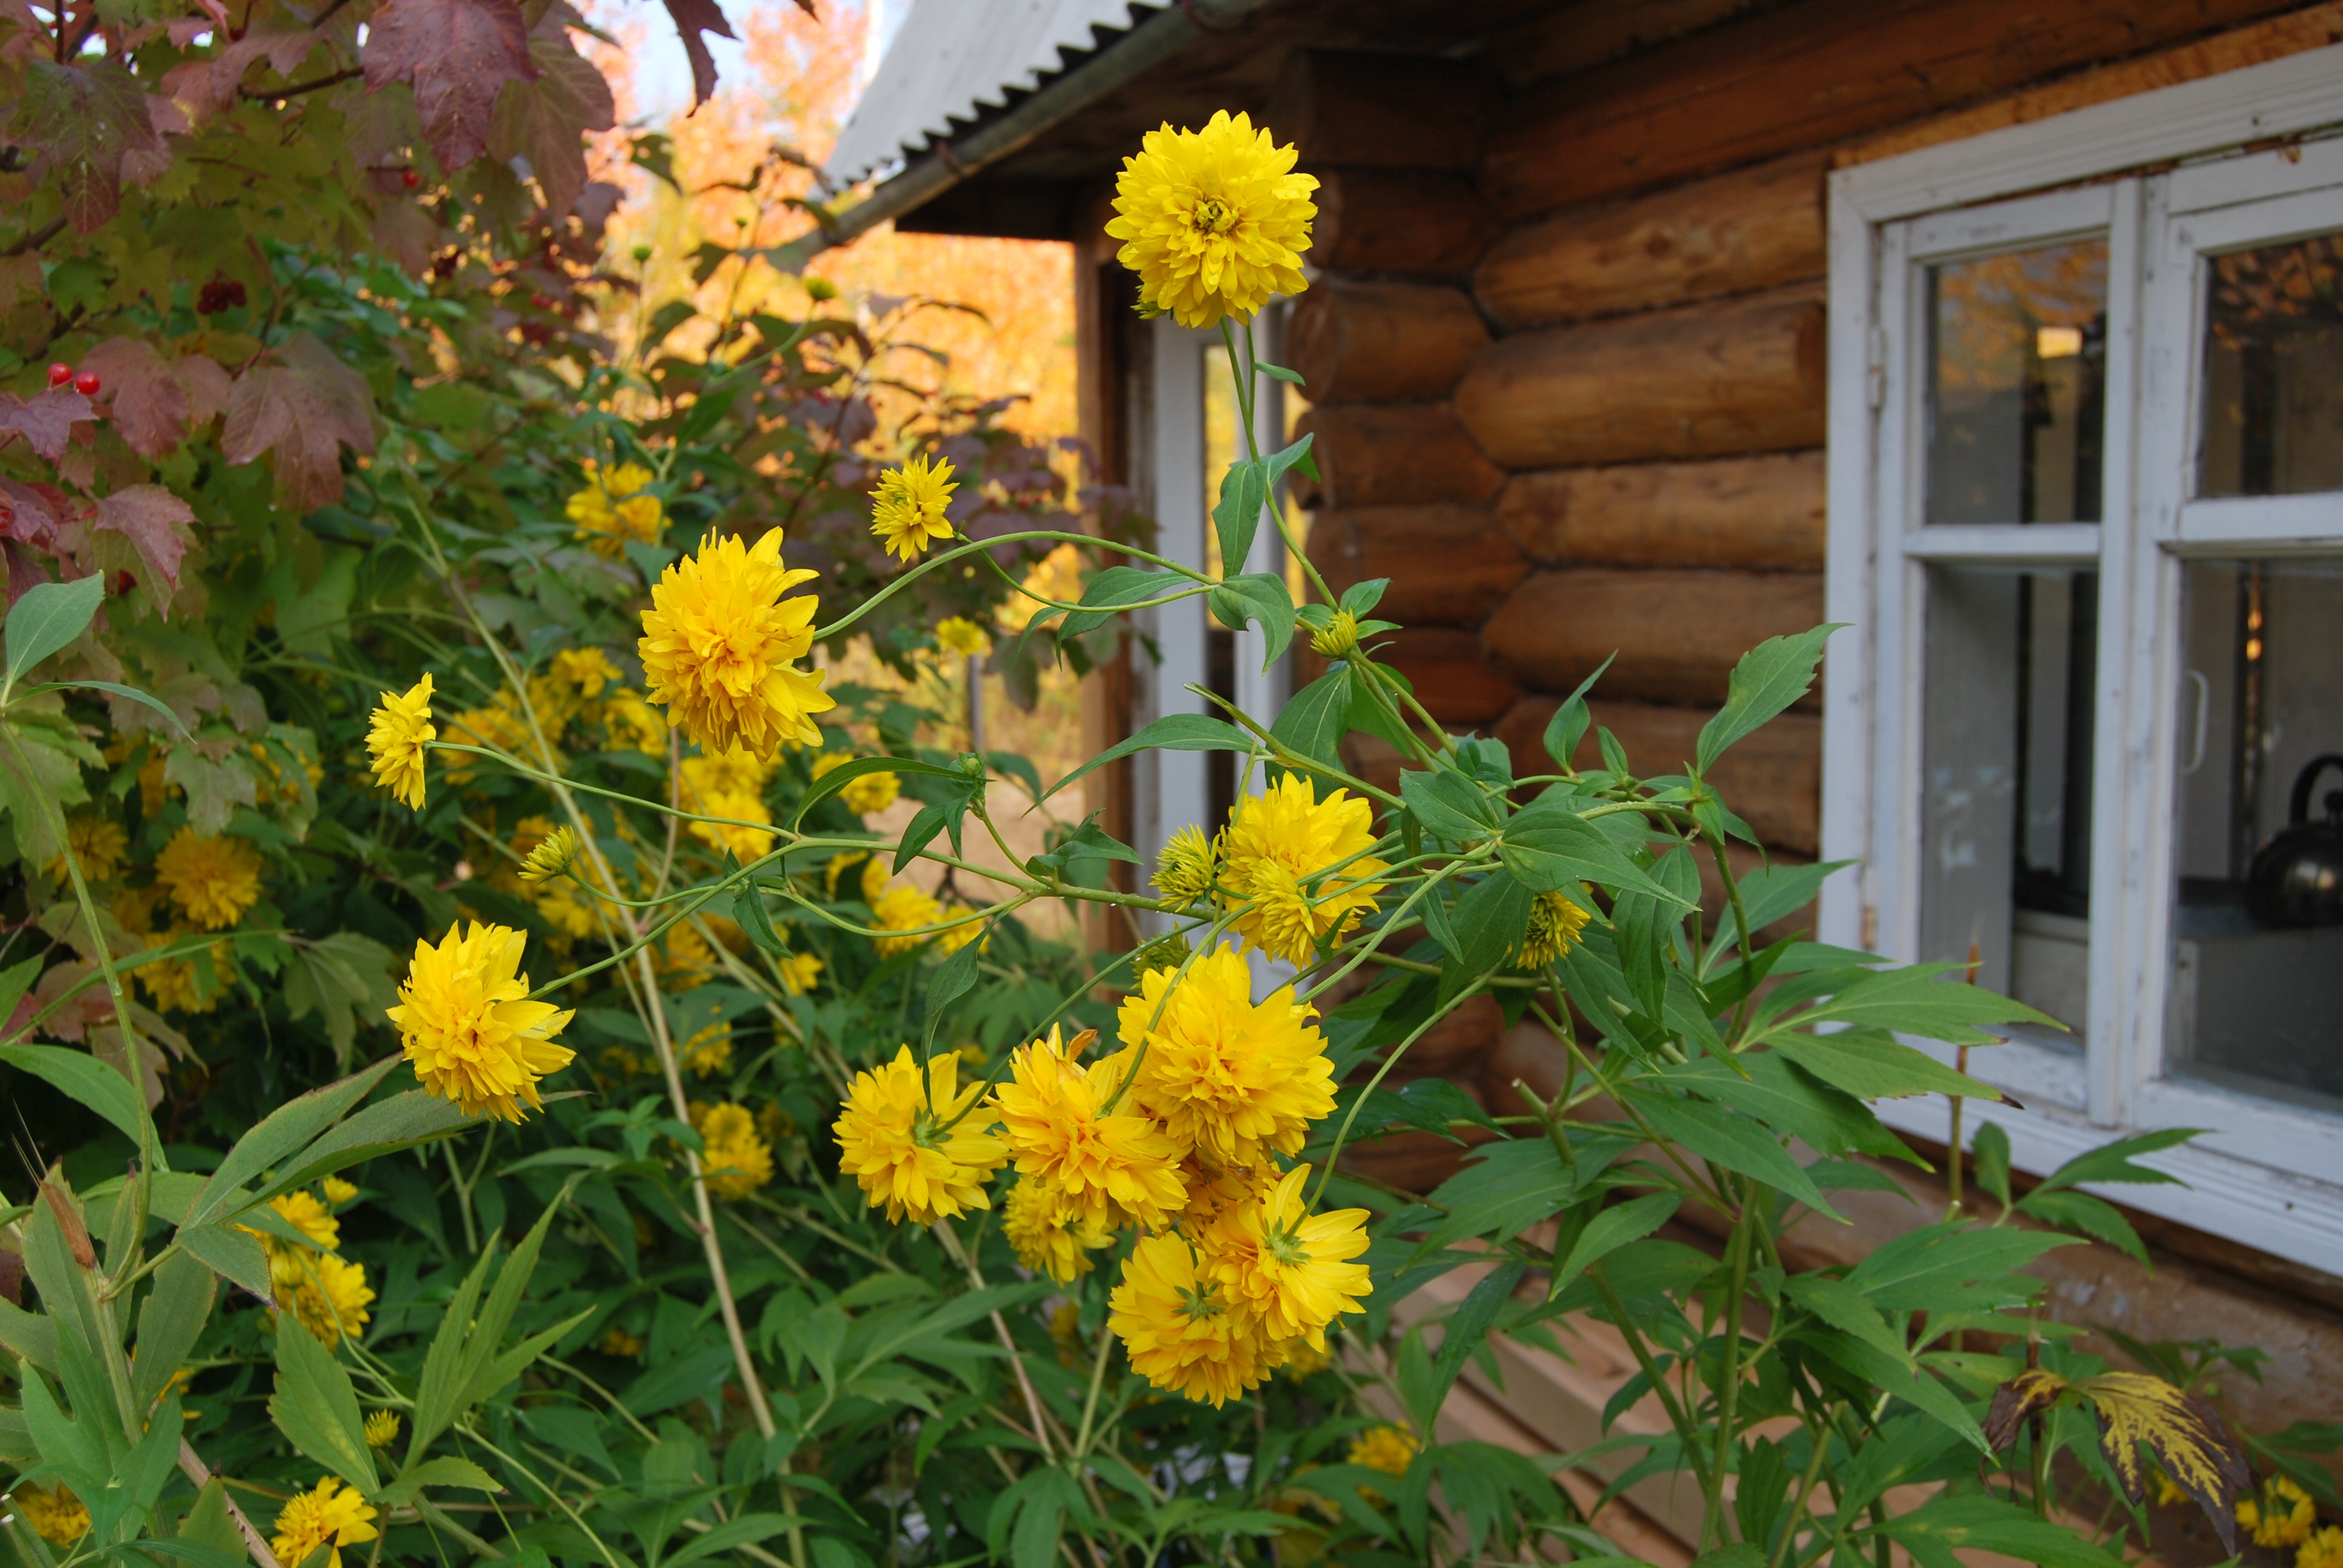
plant, house, flower, summer, botany, yellow, garden, flora, wildflower, flowers, shrub, dacha, floristry, yellow flowers, flowering plant, annual plant, land plant